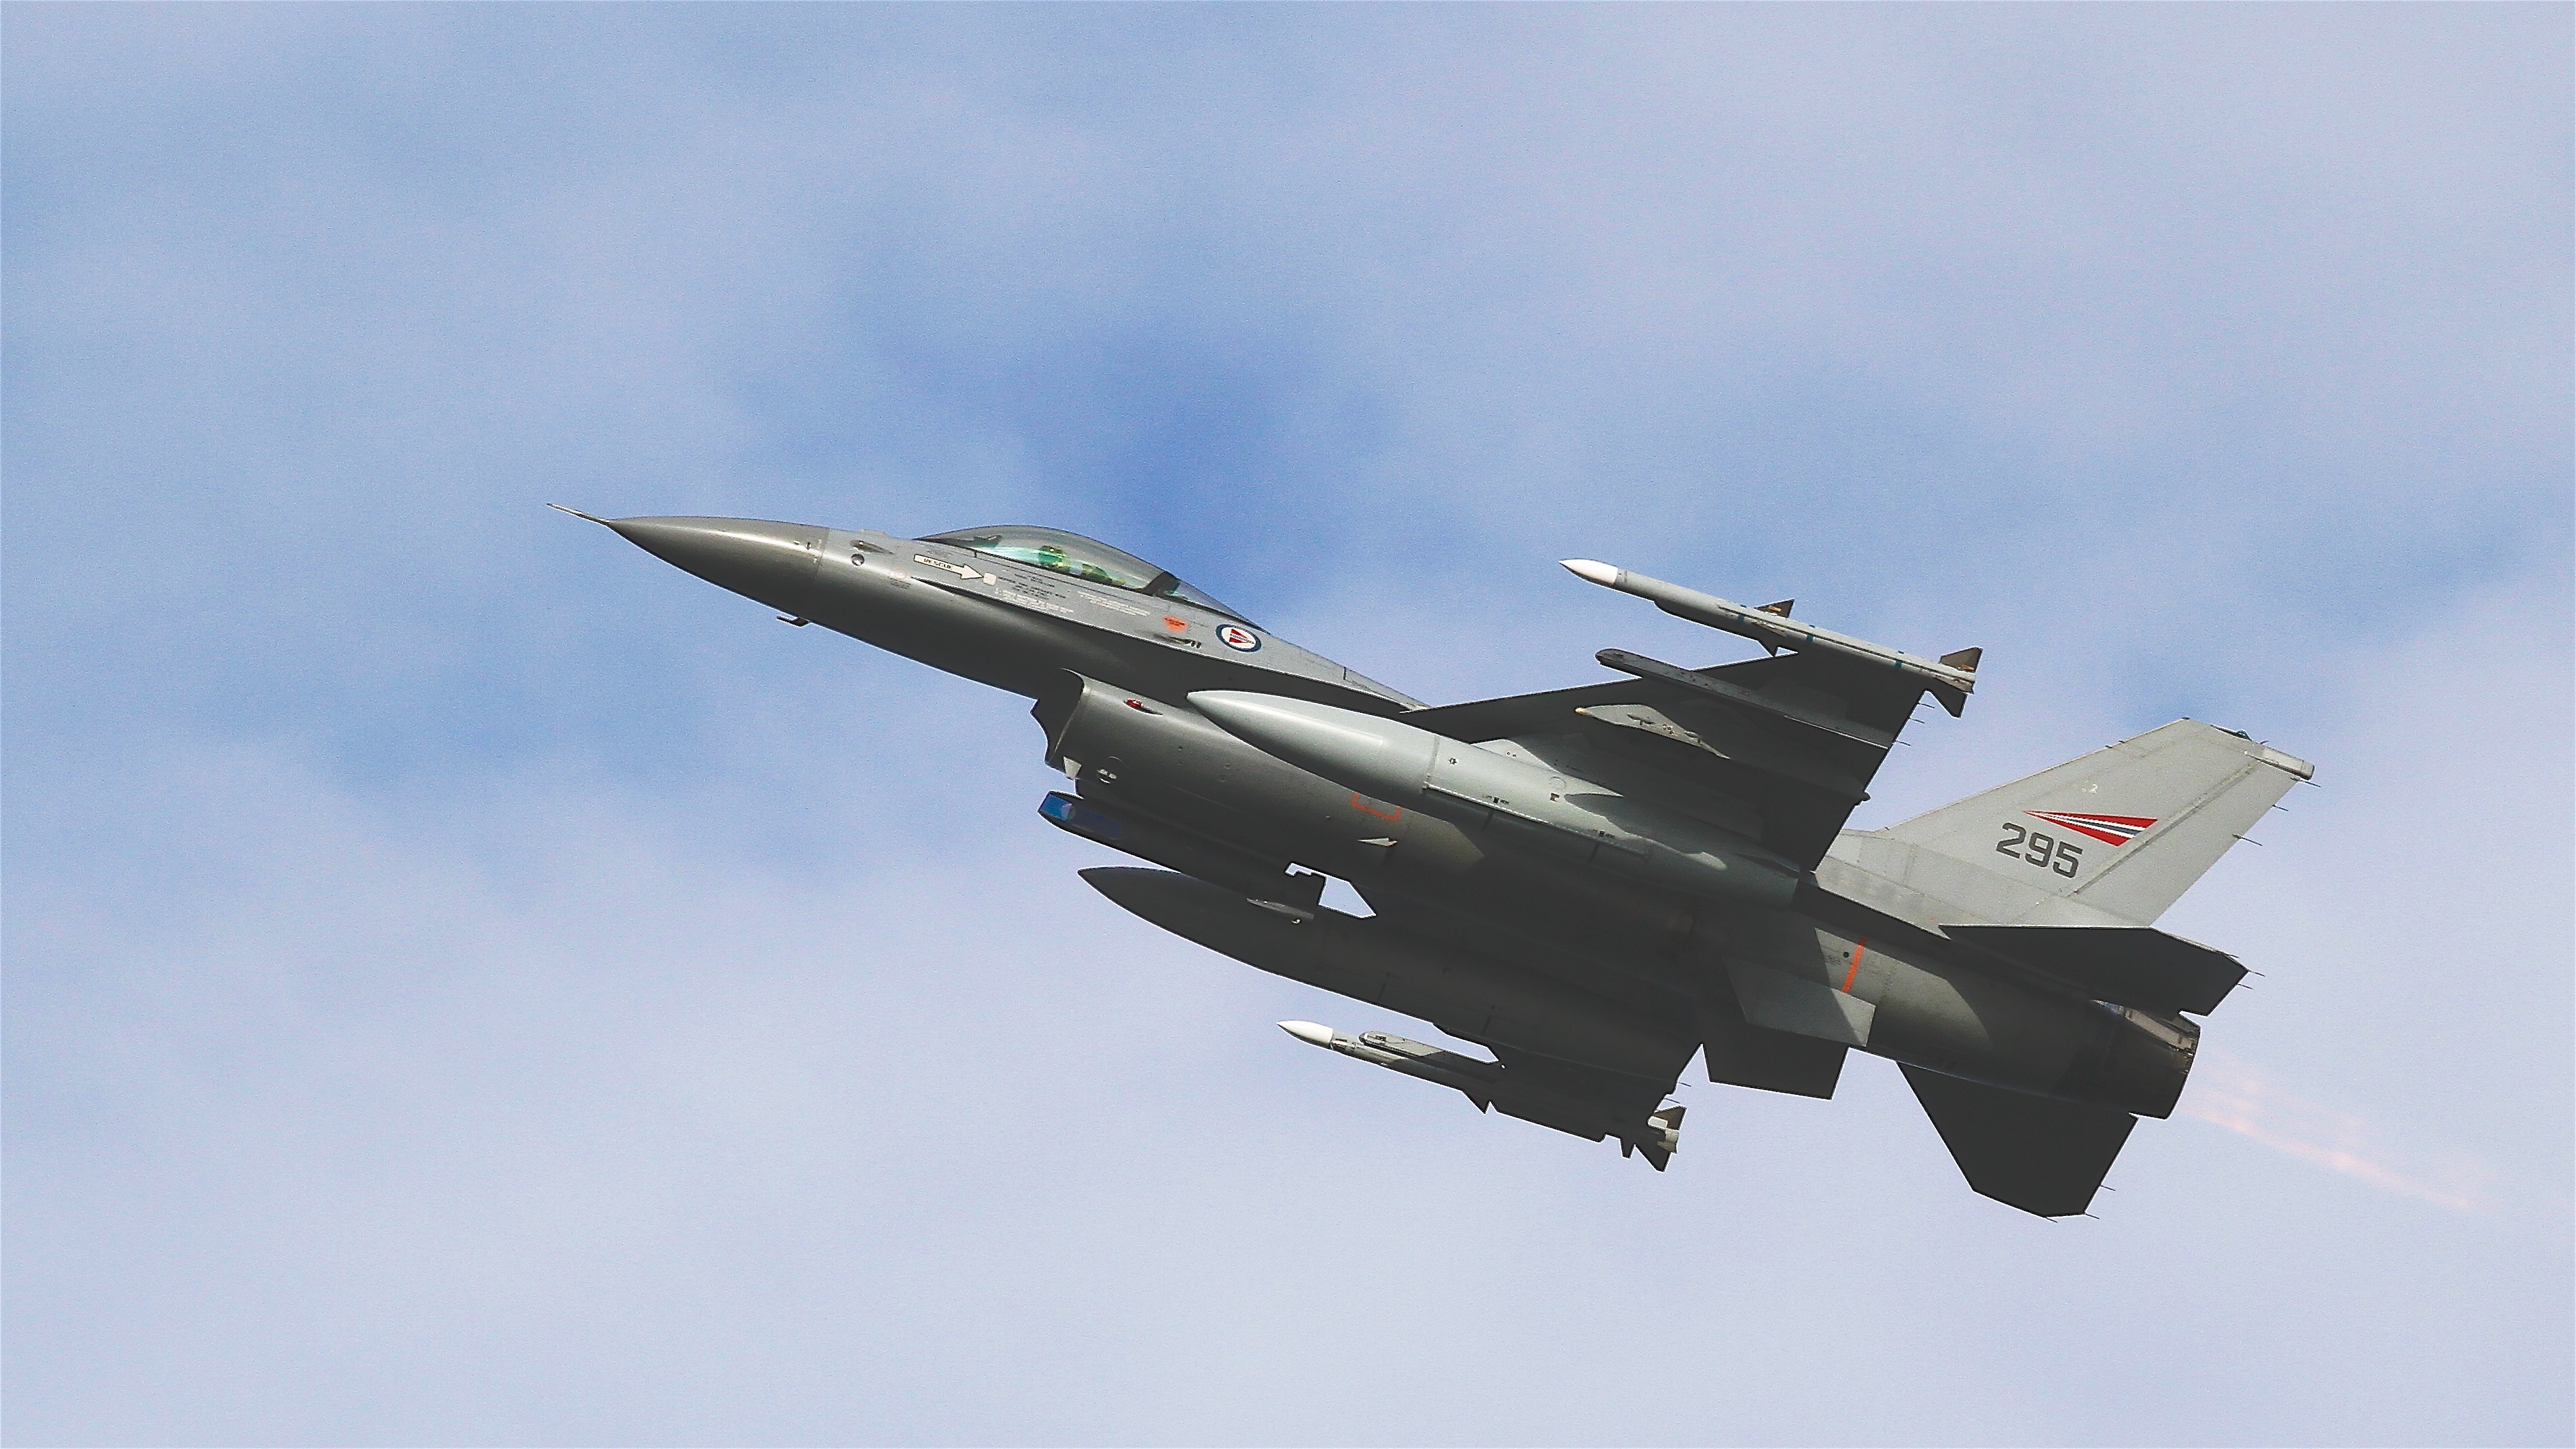
airplane, aircraft, military, jet, vehicle, aviation, weapon, fighter, air force, jet aircraft, f 16, fighter aircraft, military aircraft, atmosphere of earth, sukhoi su 35bm, mcdonnell douglas f 15 eagle, shenyang j 11, sukhoi su 30mkk, lockheed martin, dassault rafale, mcdonnell douglas f 15e strike eagle, sukhoi su 27, mikoyan mig 29, chengdu j 10